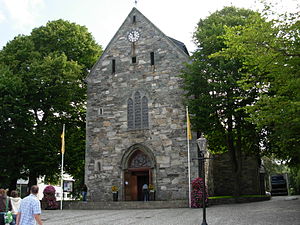
Stavanger Domkirke / Kirkens enkelte dele
Vestfacaden med hovedindgangen.
Stavanger Domkirke ligger i Stavanger i Norge, og stammer fra første halvdel af 1100-tallet og er den ældste stadig stående domkirkebygning i Norge. Det er desuden den eneste af landets domkirker, som har været i kontinuerlig brug siden 1300-tallet og den, der har beholdt sit middelalderlige udtryk bedst blandt landets domkirker.